Dutch West India Company

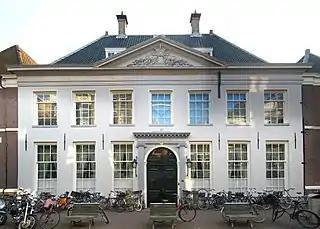
The , headquarters of the Dutch West India Company from 1623 to 1647

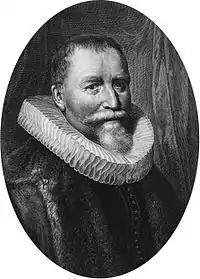
Reinier Pauw, Portrait by Jan Anthonisz. van Ravesteyn

When the Dutch East India Company (VOC) was founded in 1602, some traders in Amsterdam did not agree with its monopolistic policies. With help from Petrus Plancius, a Dutch-Flemish astronomer, cartographer, and clergyman, they sought for a northeastern or northwestern access to Asia to circumvent the VOC monopoly. In 1609, English explorer Henry Hudson, in employment of the VOC, landed on the coast of New England and sailed up what is now known as the Hudson River in his quest for the Northwest Passage to Asia. However, he failed to find a passage. Consequently, in 1615, Isaac Le Maire and Samuel Blommaert, assisted by others, focused on finding a south-westerly route around South America's Tierra del Fuego archipelago in order to circumvent the monopoly of the VOC.